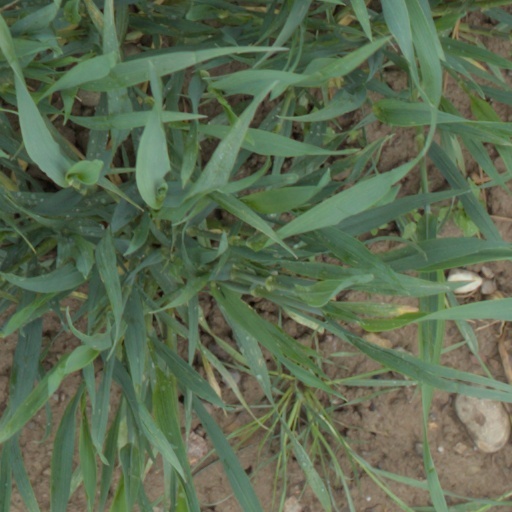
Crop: wheat